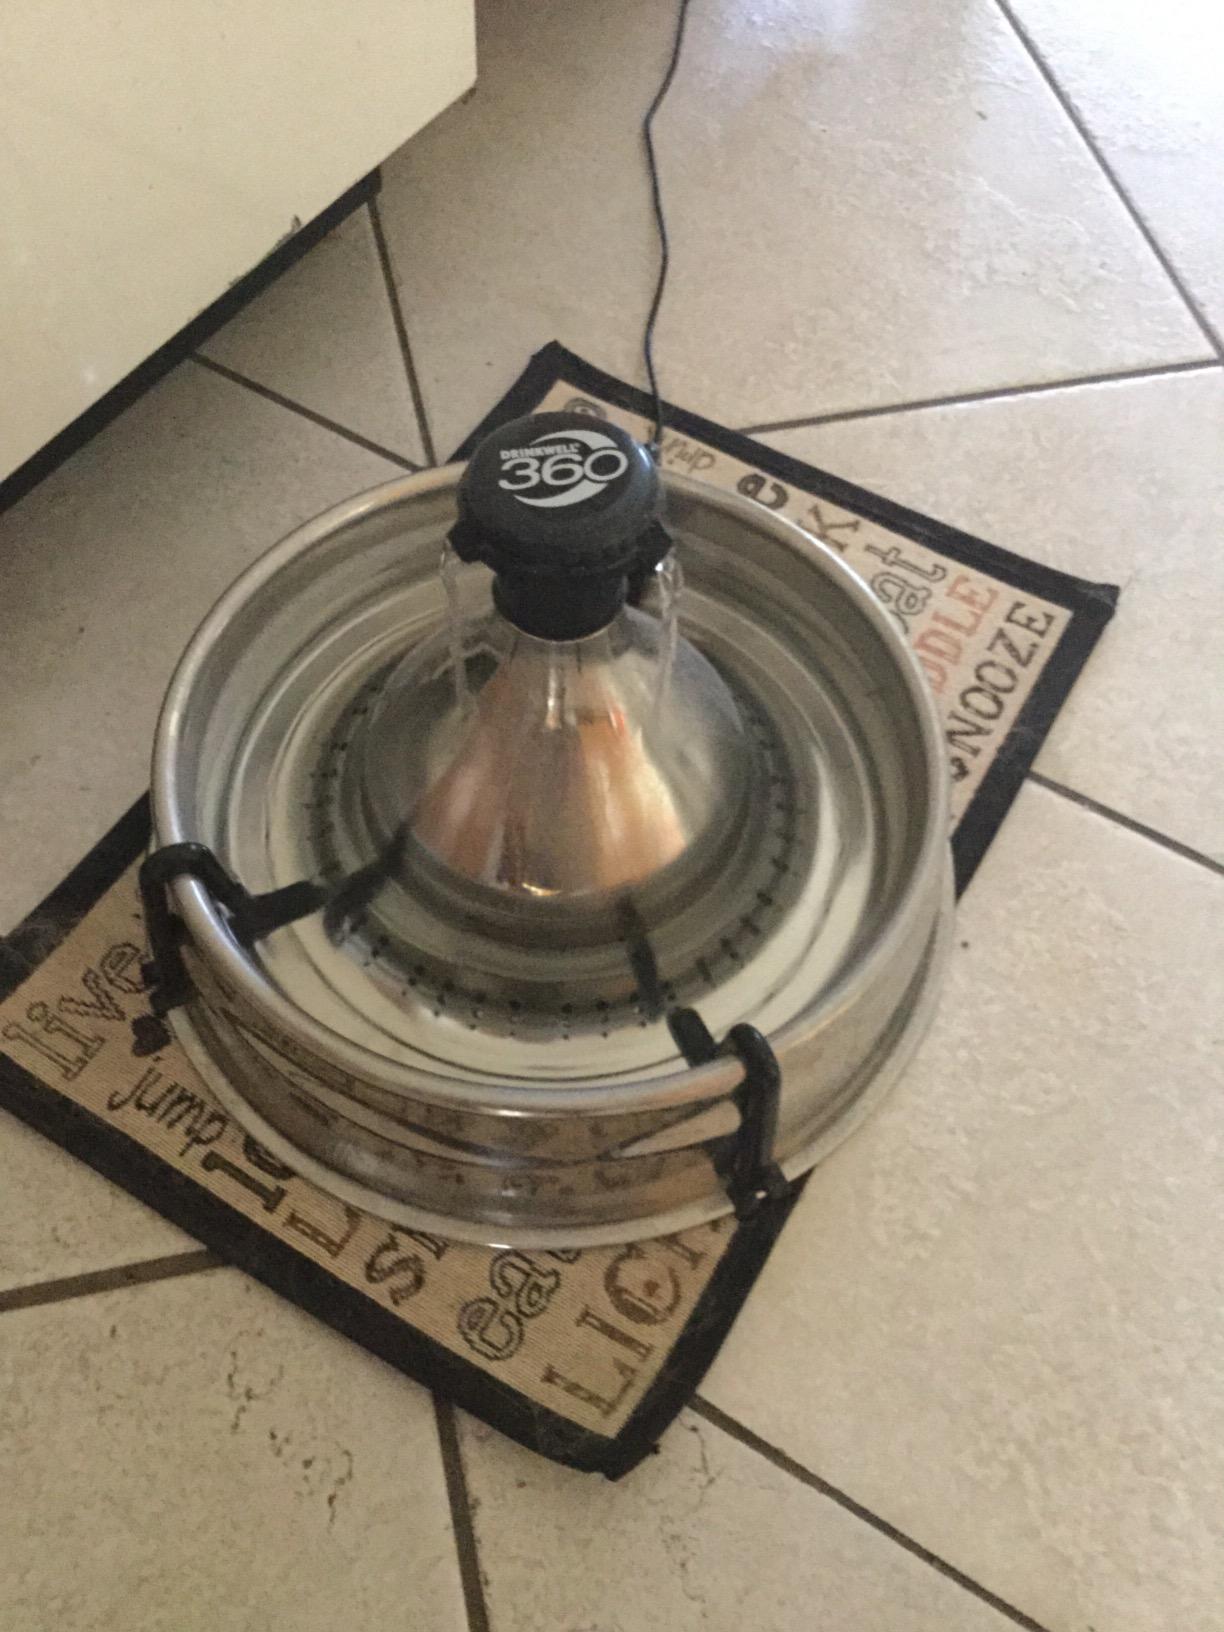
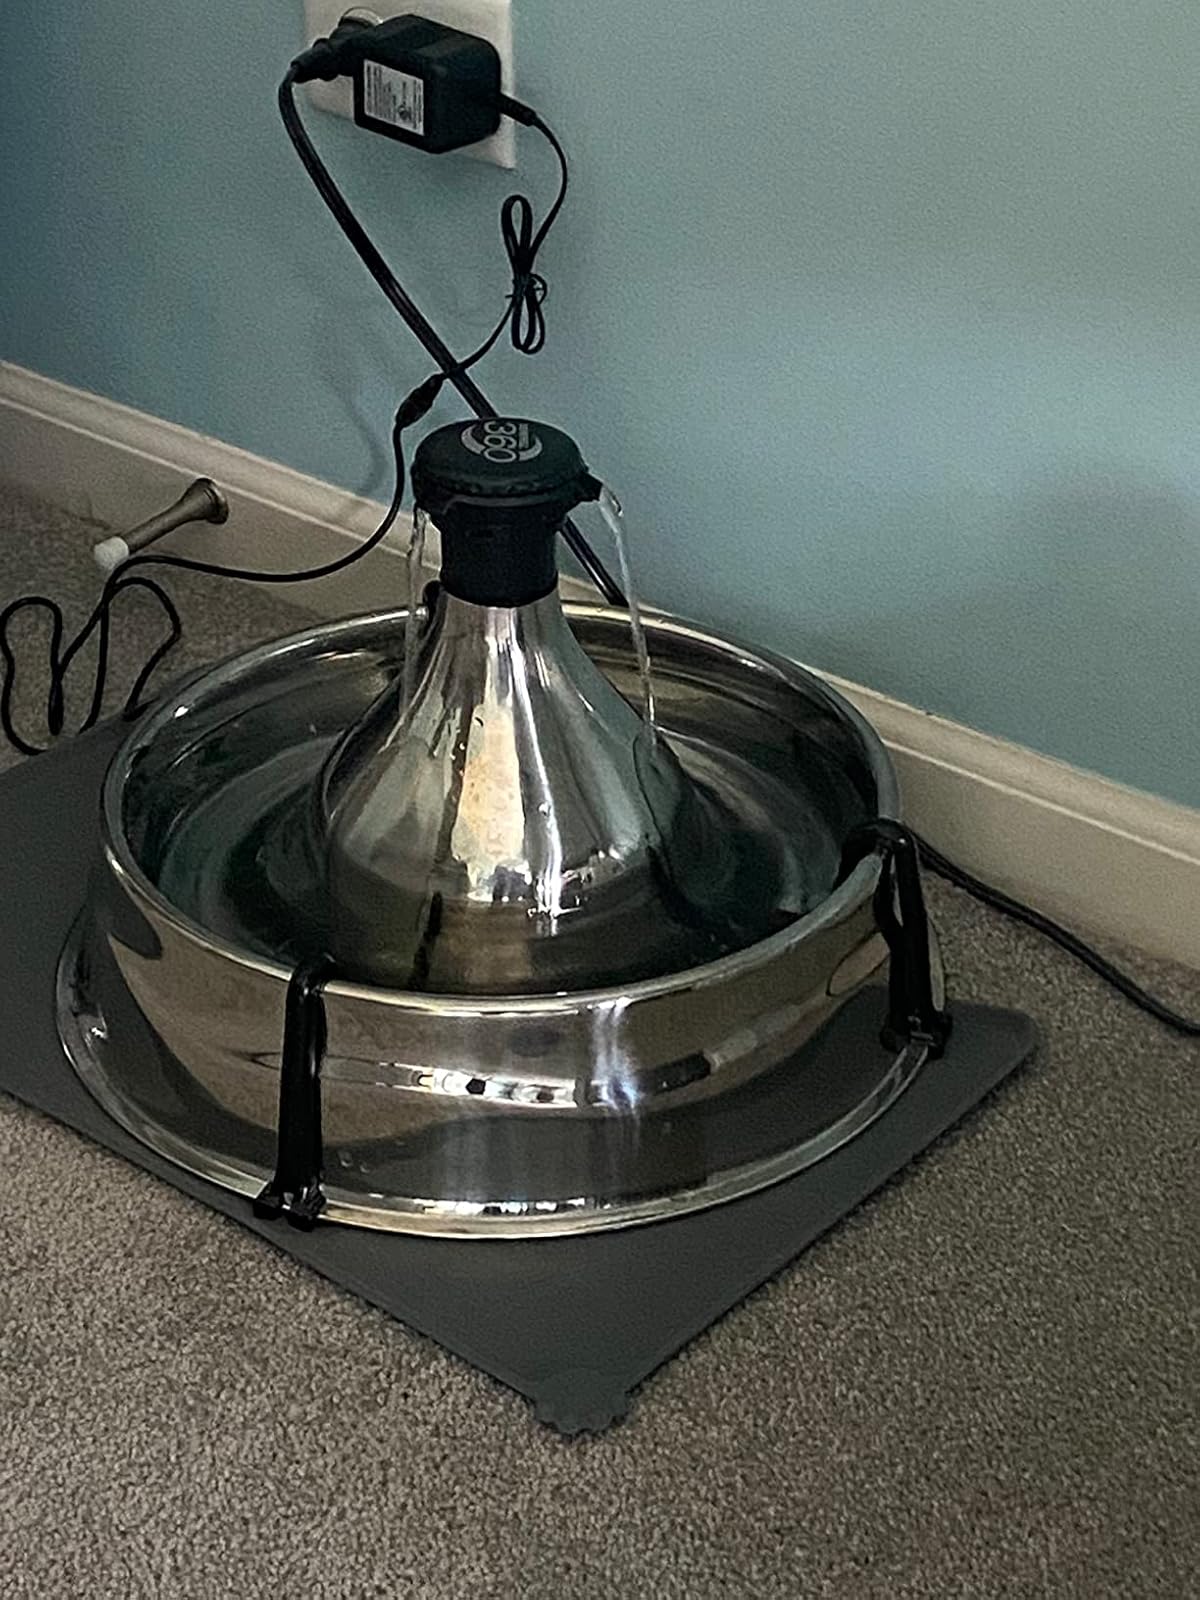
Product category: items_bowl
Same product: yes